Dropzone

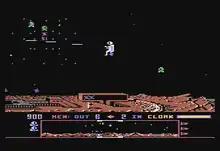
Gameplay screenshot (Atari 8-bit)

The gameplay is in the style of Williams Electronics' "Defender", with some influences from "Scramble" and "". Players control the hero trying to rescue the scientists on a horizontally-scrolling game field. Players must elude or engage various aliens—some slow, others faster—and return the scientists to the base's eponymous dropzone. The aliens capture scientists walking along the ground. The player must shoot the enemy aliens and catch the falling scientists. Sometimes the aliens will carry lethal androids instead, which must be avoided.